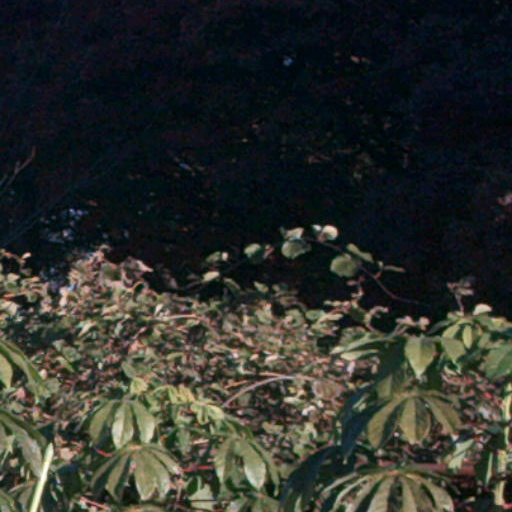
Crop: cassava